Lawrence Dobkin

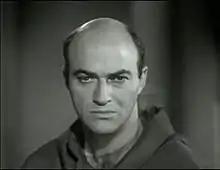
Dobkin in "Raiders of Old California" (1957)

Lawrence Dobkin (September 16, 1919 – October 28, 2002) was an American television director, character actor and screenwriter whose career spanned seven decades.